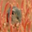
Label: mouse